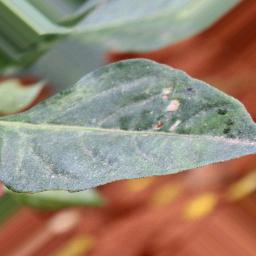
Label: mites_and_trips